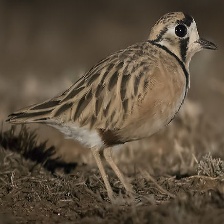
Species: INLAND DOTTEREL
Scientific name: CHARADRIUS AUSTRALIS